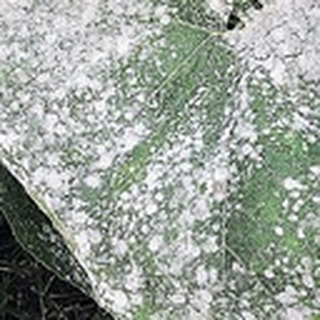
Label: cotton_powdery_mildew